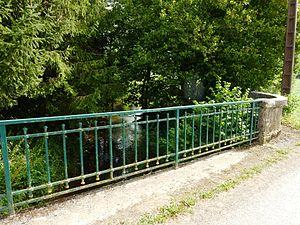
Le Petit Gland est une rivière française des départements de l'Aisne et des Ardennes dans les régions Hauts-de-France et Grand-Est, en ancienne région Picardie et Champagne-Ardenne et un affluent gauche du Gland, c'est-à-dire un sous-affluent de la Seine par l'Oise.